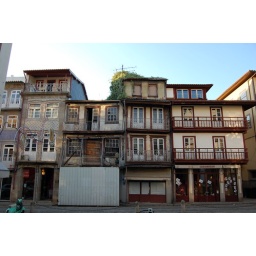
I swear, those middle houses would've fallen down if they weren't being supported by the buildings around them